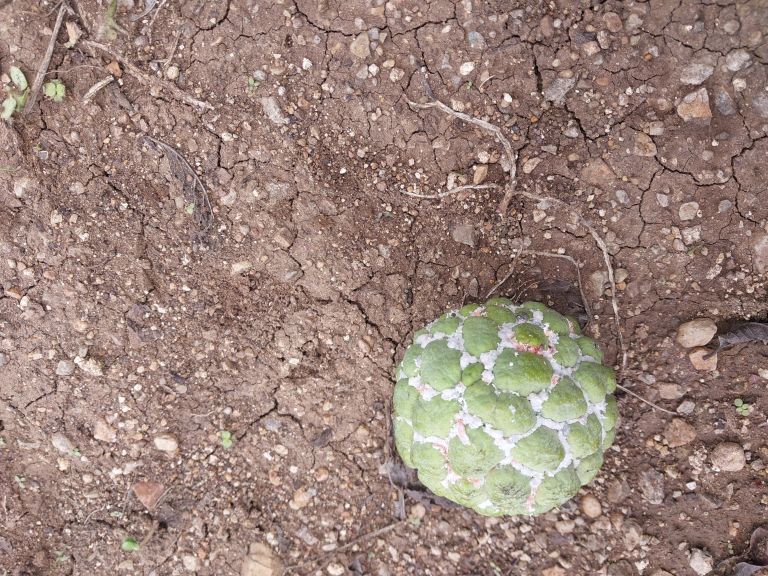
Disease label: Mealy Bug